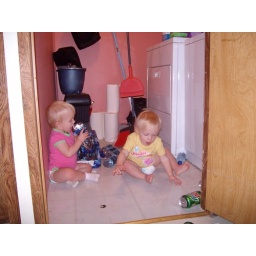
Lillian in the yellow shirt N Lena in the pink.